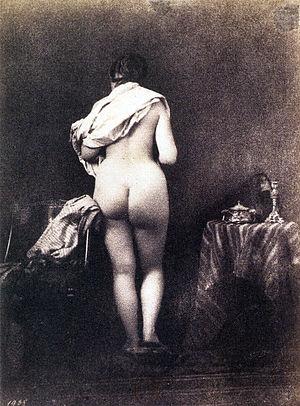
Julien Vallou de Villeneuve, né à Boissy-Saint-Léger le 12 décembre 1795 et mort à Paris le 4 mai 1866, est un lithographe, photographe et peintre français.
Les Baigneuses est un tableau peint par Gustave Courbet en 1853. L'œuvre fait scandale au Salon de 1853 par son caractère résolument provocateur, Courbet ayant décidé de se démarquer de la production officielle par ses envois, dont cette œuvre. Le tableau est unanimement attaqué par la critique, pour la nature négligée de la scène, le caractère massif du nu en opposition avec les canons officiels. Acheté par le collectionneur et ami de Courbet Alfred Bruyas, cet achat permet à l'artiste de devenir indépendant financièrement et artistiquement. Le tableau fait partie des collections du musée Fabre de Montpellier.